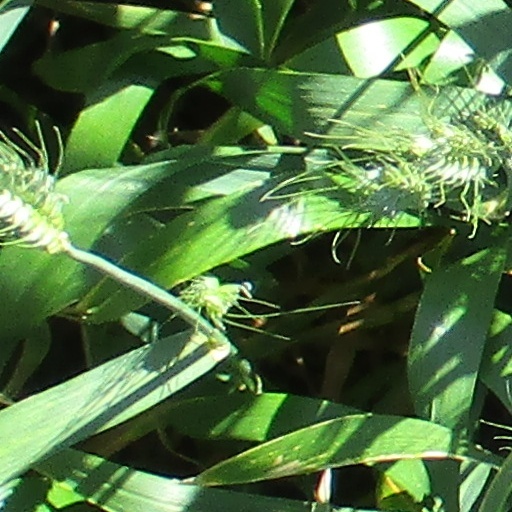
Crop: wheat